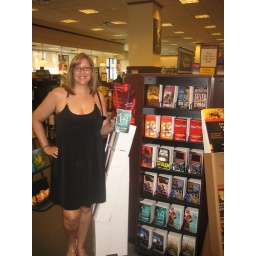
Gotta sign in a cocktail dress